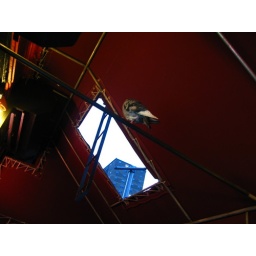
bird near the trap door to heaven